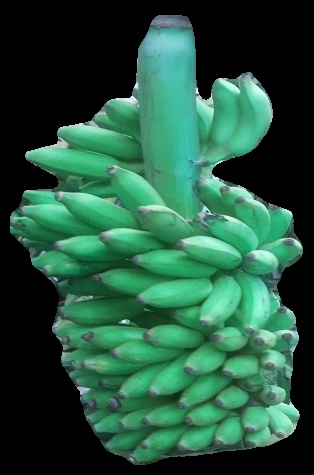
Variety: elakki-bale
Grade: grade1